Selbustrand Church

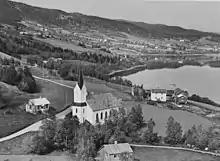
View of the church

Selbustrand Church is a parish church of the Church of Norway in Selbu Municipality in Trøndelag county, Norway. It is located in the village of Selbustrand. It is one of the churches for the Selbu parish which is part of the Stjørdal prosti (deanery) in the Diocese of Nidaros. The white, wooden church was built in a long church style in 1901 using plans drawn up by the architect Olaf Jarl Alstad. The church seats about 300 people.